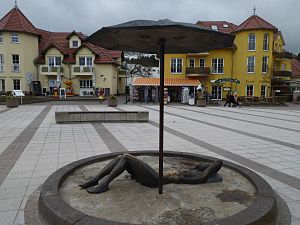
Karlshagen
Strandpromenaden
Karlshagen er en by og kommune i det nordøstlige Tyskland, beliggende i Amt Usedom-Nord i den nordlige del af Landkreis Vorpommern-Greifswald. Landkreis Vorpommern-Greifswald ligger i delstaten Mecklenburg-Vorpommern.